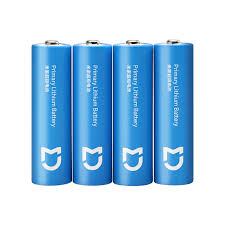
Waste category: battery